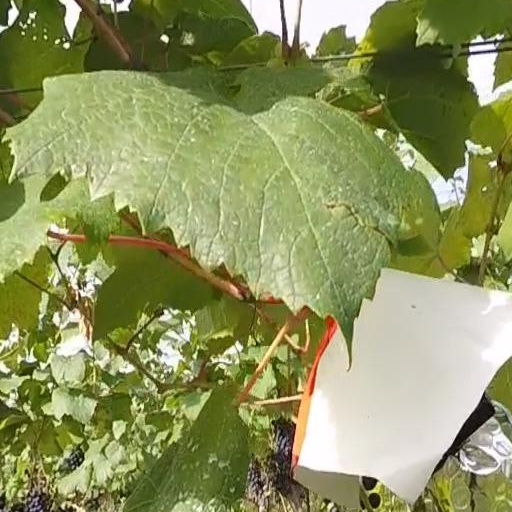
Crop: grape